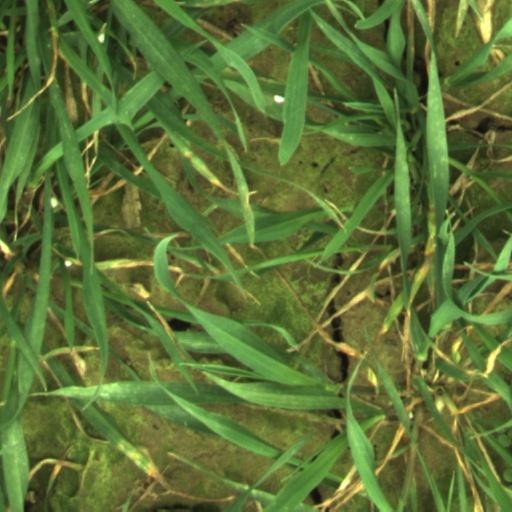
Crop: wheat